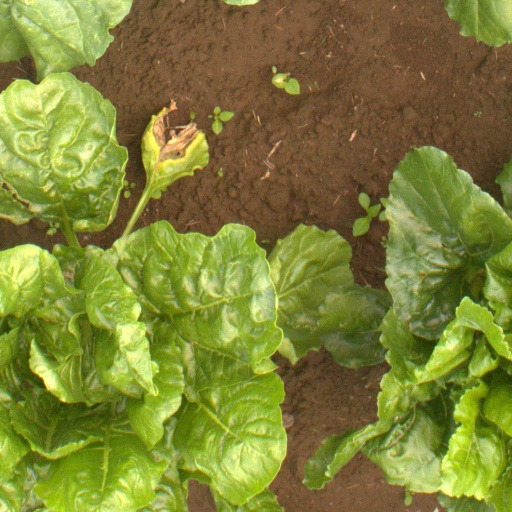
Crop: sugar beet